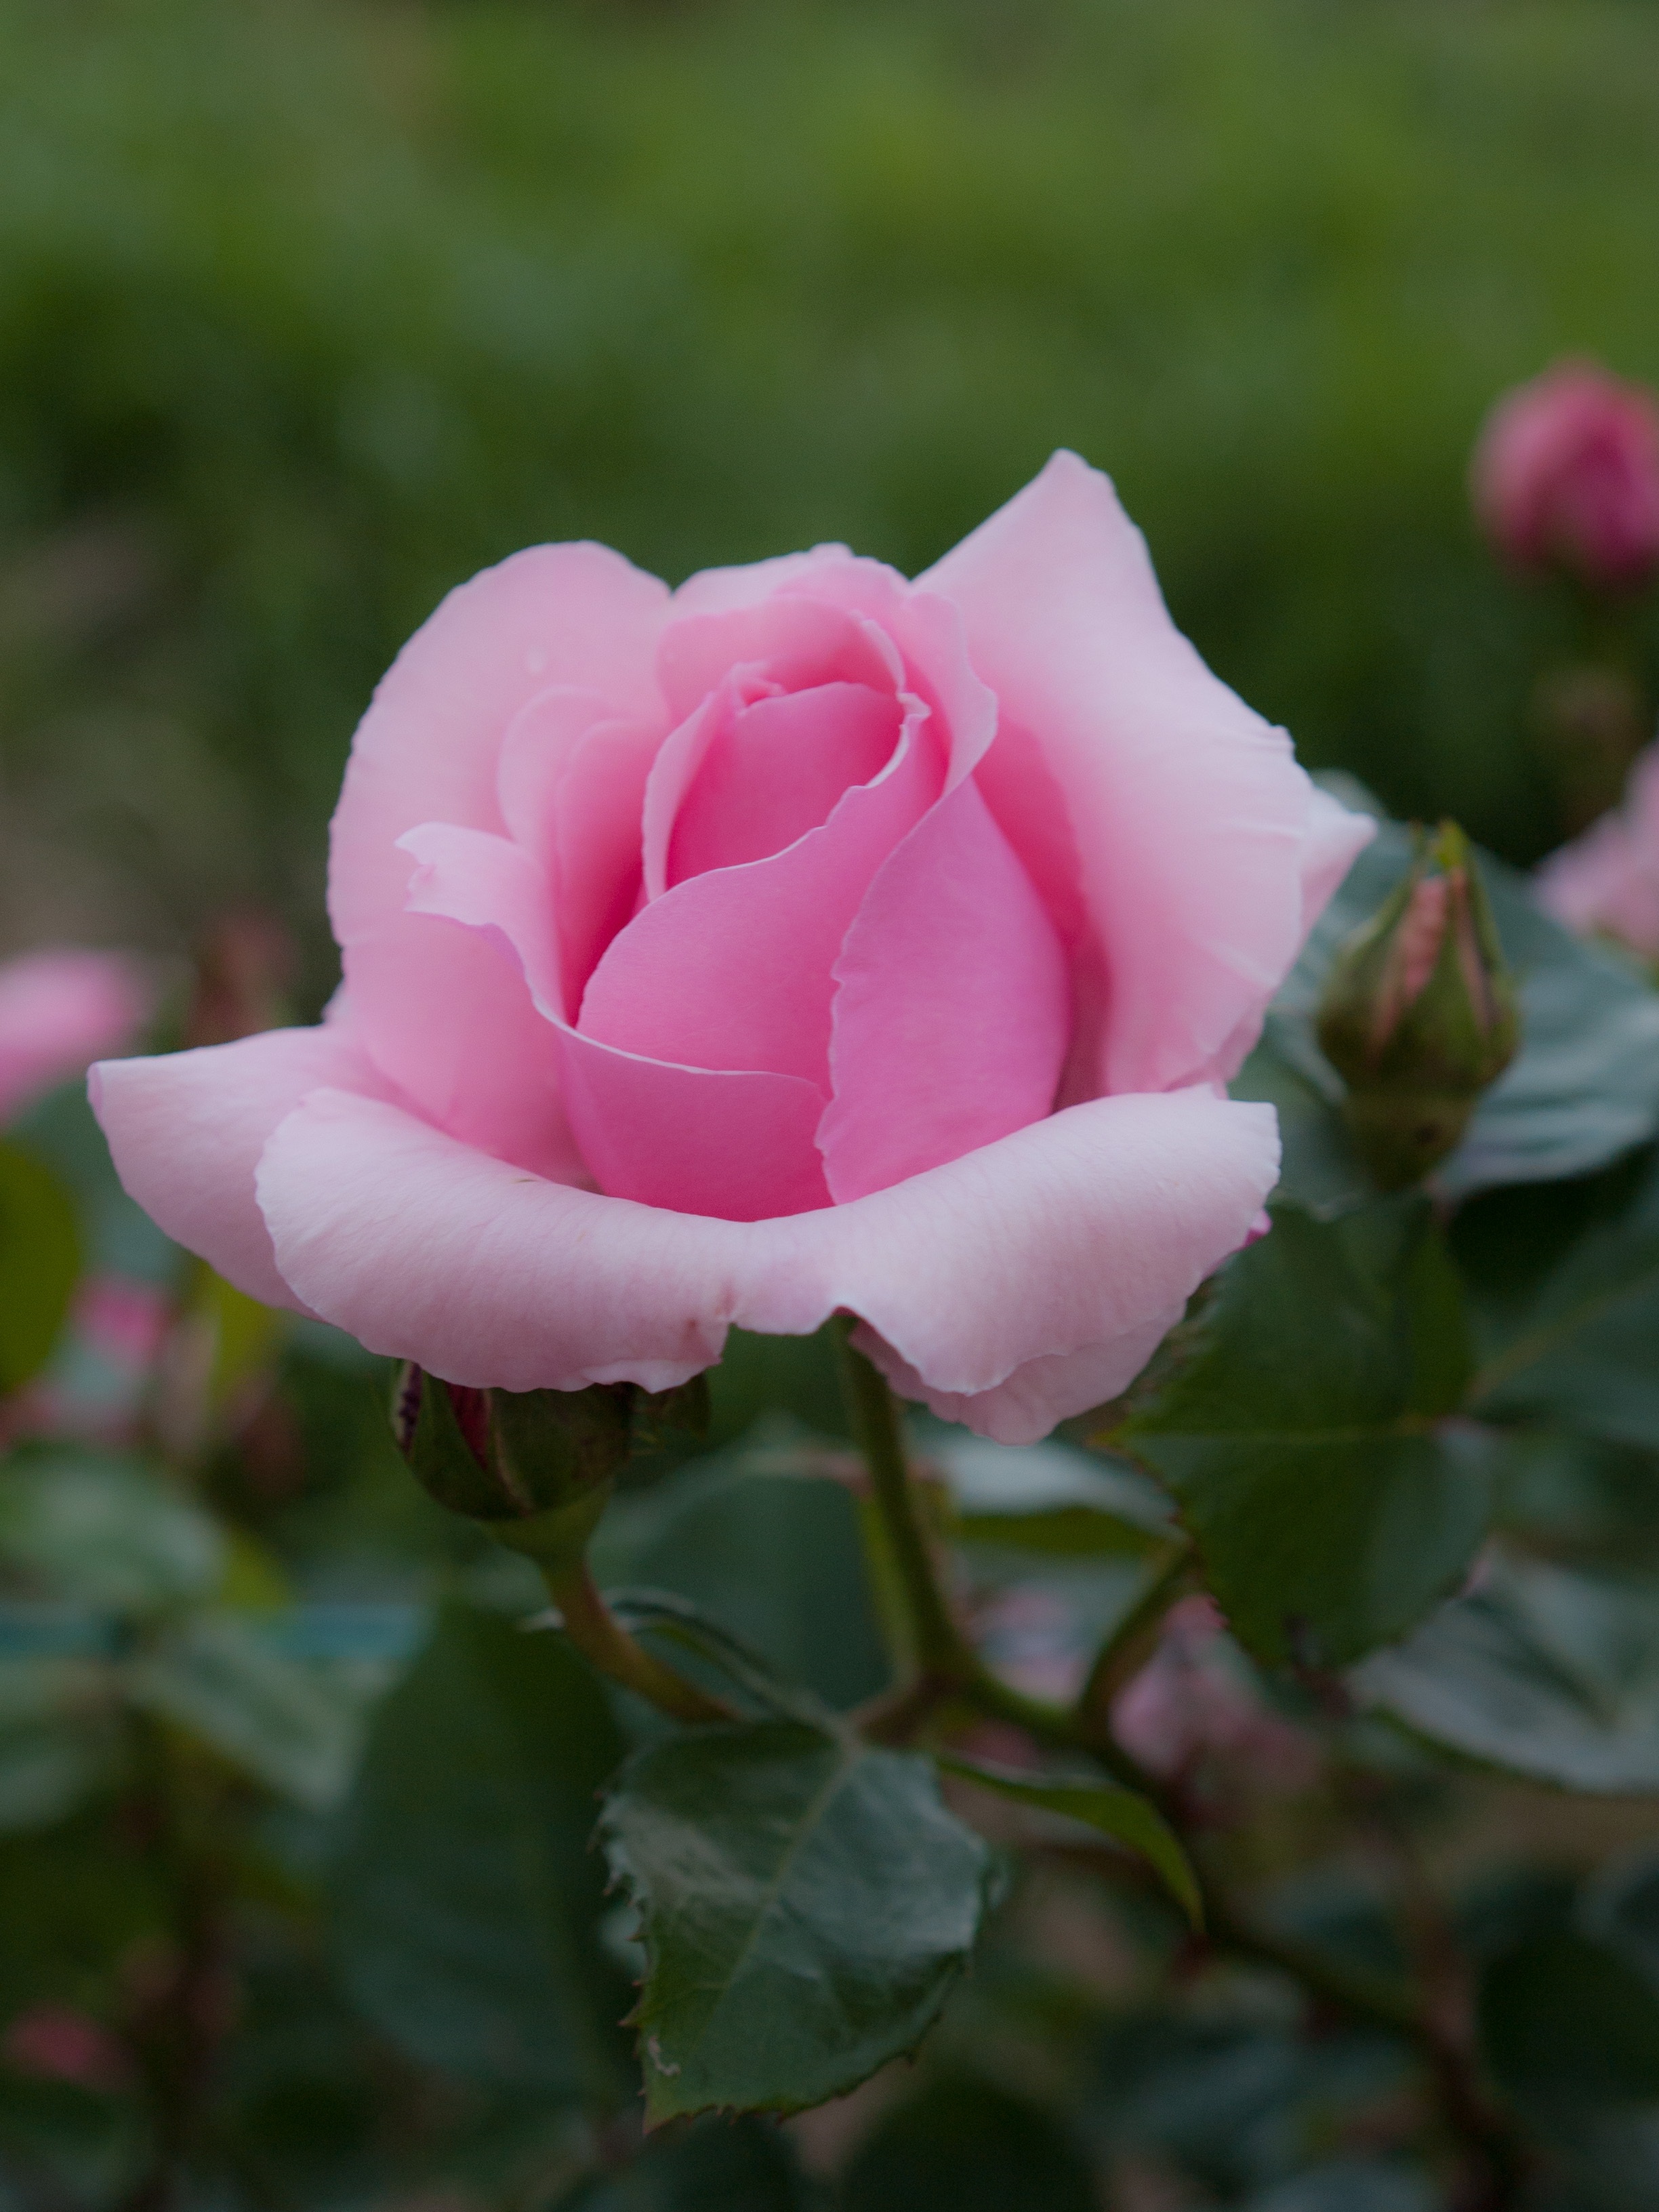
blossom, plant, sunshine, flower, petal, rose, pink, japan, flora, flowers, shrub, floribunda, flowering plant, garden roses, rose family, four seasons rose, land plant, rosa centifolia, rose order